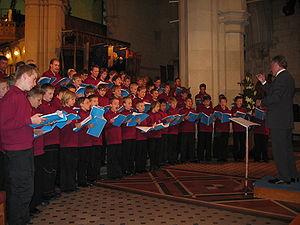
A cappella est une locution utilisée en musique vocale indiquant qu'un chant ou une partie d'un chant, à une ou plusieurs voix, est exécuté sans accompagnement instrumental.